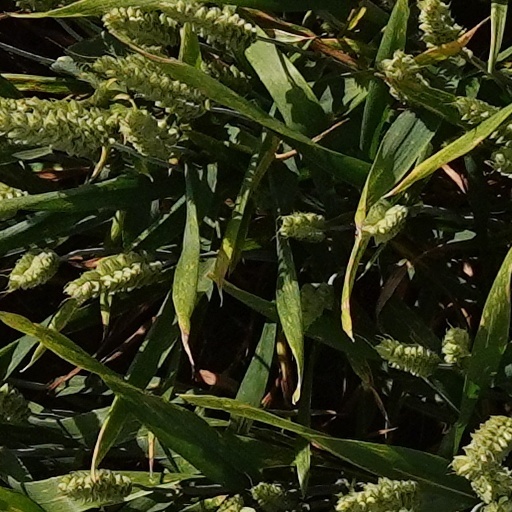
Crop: wheat